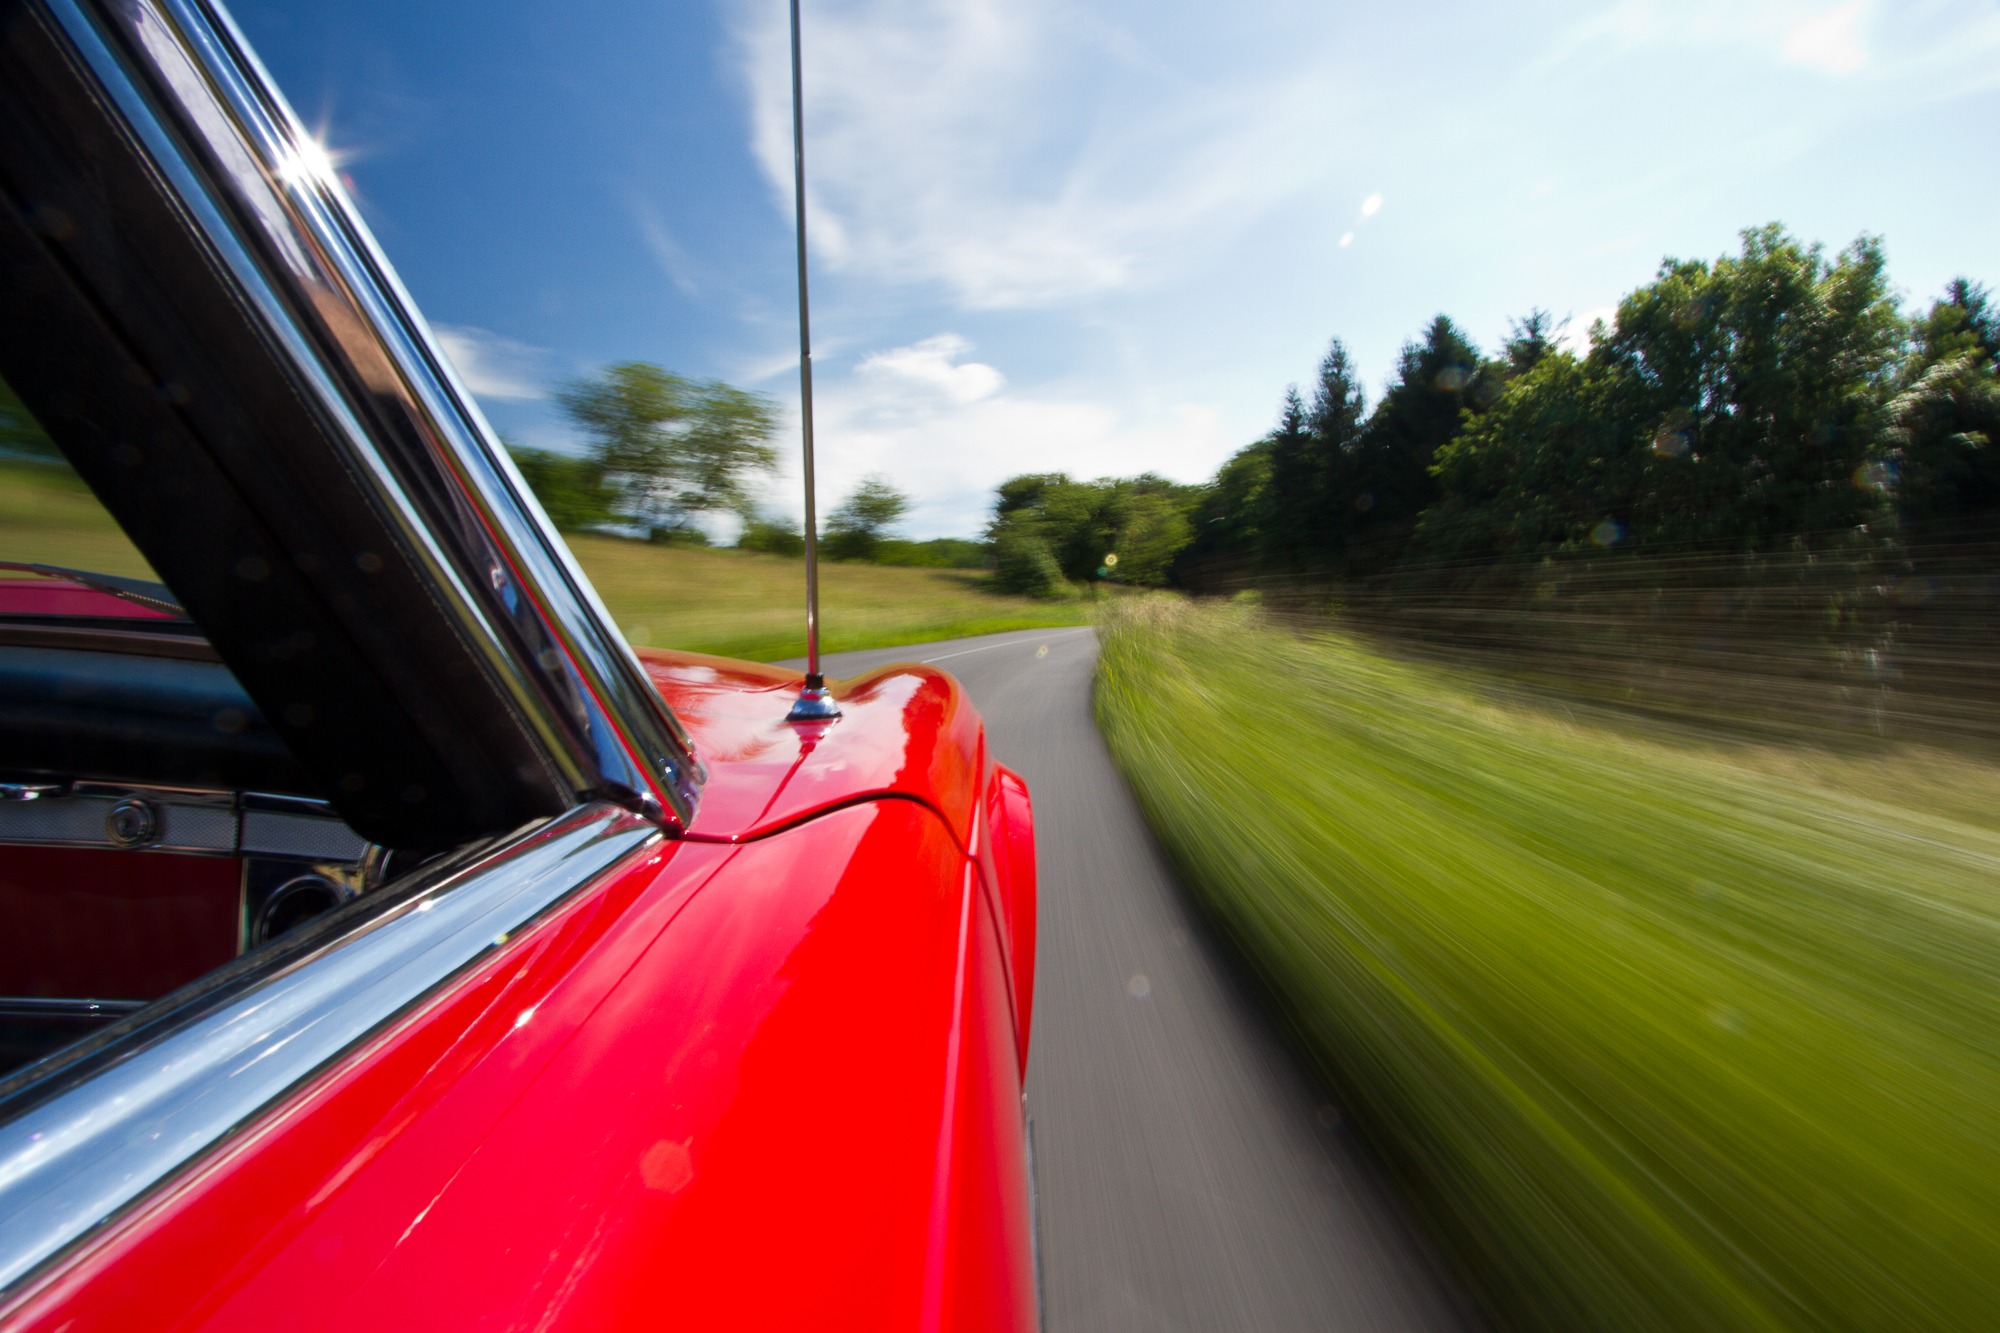
landscape, sky, road, car, meadow, wheel, warm, driving, idyllic, vehicle, drive, weather, auto, movement, sunny, curves, oldtimer, classic, convertible, spin, automobile make, automotive exterior, luxury vehicle